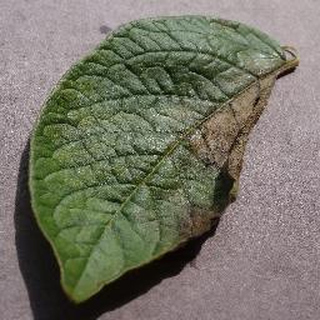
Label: potato_late_blight